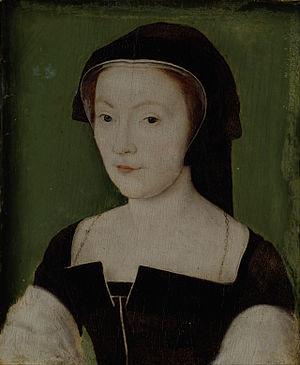
Cette page donne la liste des conjoints des souverains écossais. Les épouses des rois d'Écosse, majoritaires, ont toutes reçu le titre de reine. Mais il y a aussi quelques hommes, dont les titres ont varié selon les circonstances du règne de leurs conjoints : certains ont reçu le titre de roi, d'autre celui de prince d'Écosse. Le terme de consort, aujourd'hui couramment utilisé en anglais pour désigner les époux des souverains, est inédit pour la période où l'Écosse existait en tant que royaume. Par commodité, on l'emploie parfois pour désigner essentiellement les époux des reines d'Écosse. Ce terme de « roi consort » est toutefois impropre pour la plupart d'entre eux, qui ont pleinement exercé le rôle de rois d'Écosse, jure uxoris, comme ce fut le cas notamment de François II de France. En 1707, les royaumes d'Angleterre et d'Écosse fusionnent pour devenir le royaume de Grande-Bretagne mettant fin à l'existence d'un royaume indépendant.
Cet article liste les personnalités qui sont nées, mortes, ont vécu ou ont fortement influencé la ville de Bar-le-Duc.
Bar-le-Duc est une commune française située dans le département de la Meuse, en région Grand Est. Elle se trouve dans la région historique et culturelle de Lorraine.